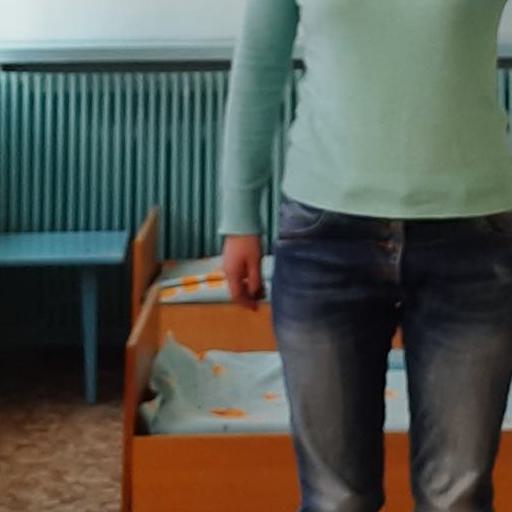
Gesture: no_gesture